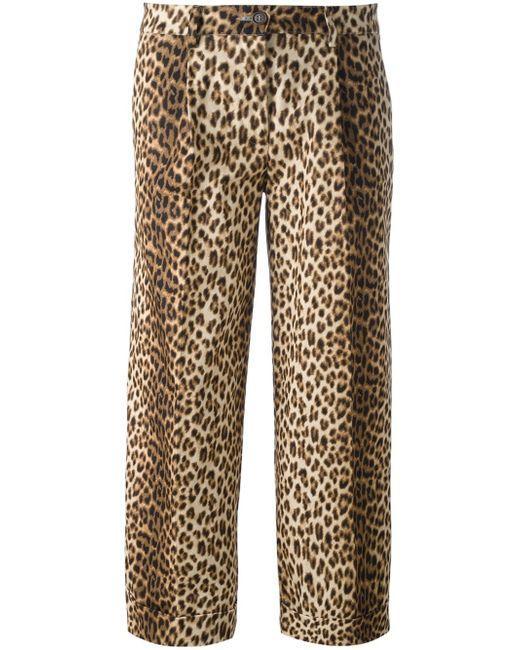
braune Abendgarderobe mit Animal-Print